Raikoke

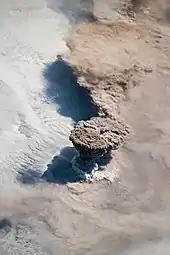
Raikoke emits a plume of ash and volcanic gases in the 2019 eruption.

At approximately 4:03 am, 22 June 2019 it erupted, with a plume of ash and gas reaching between and , passing the tropopause and allowing stratospheric injection of ash and sulfur dioxide.